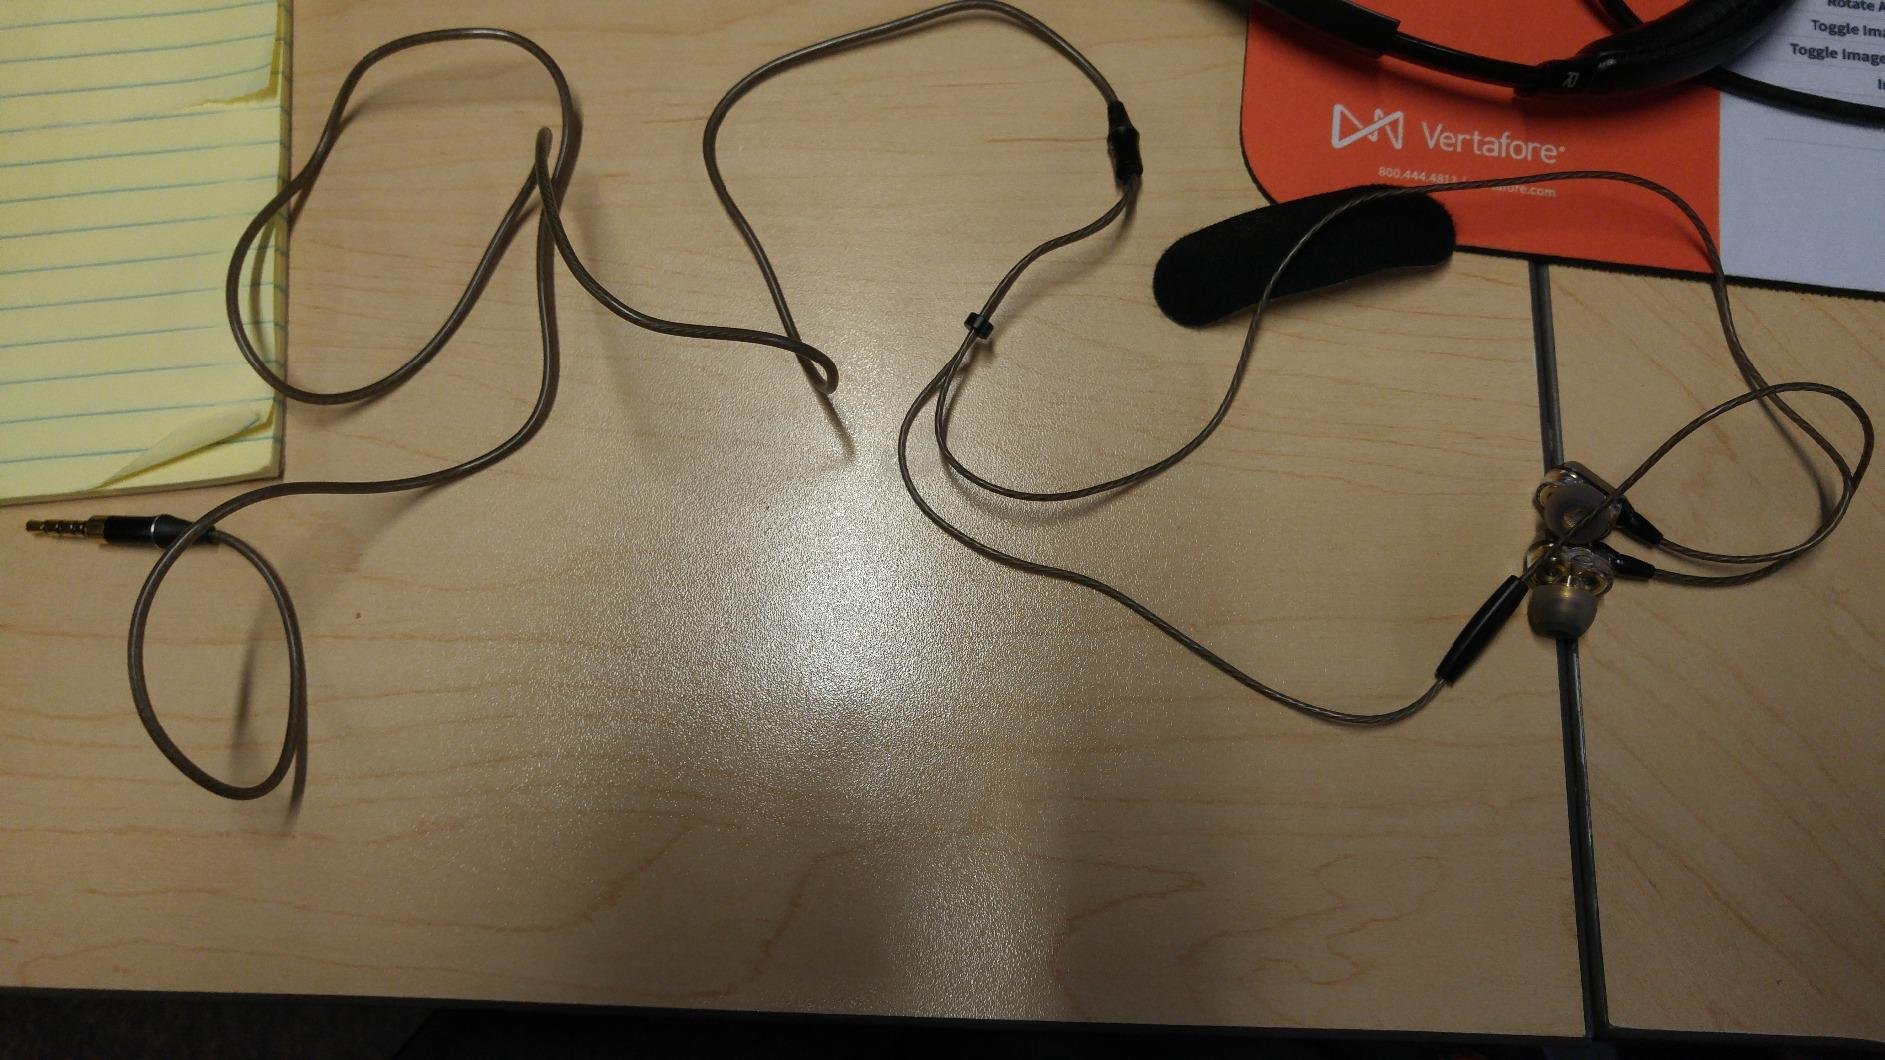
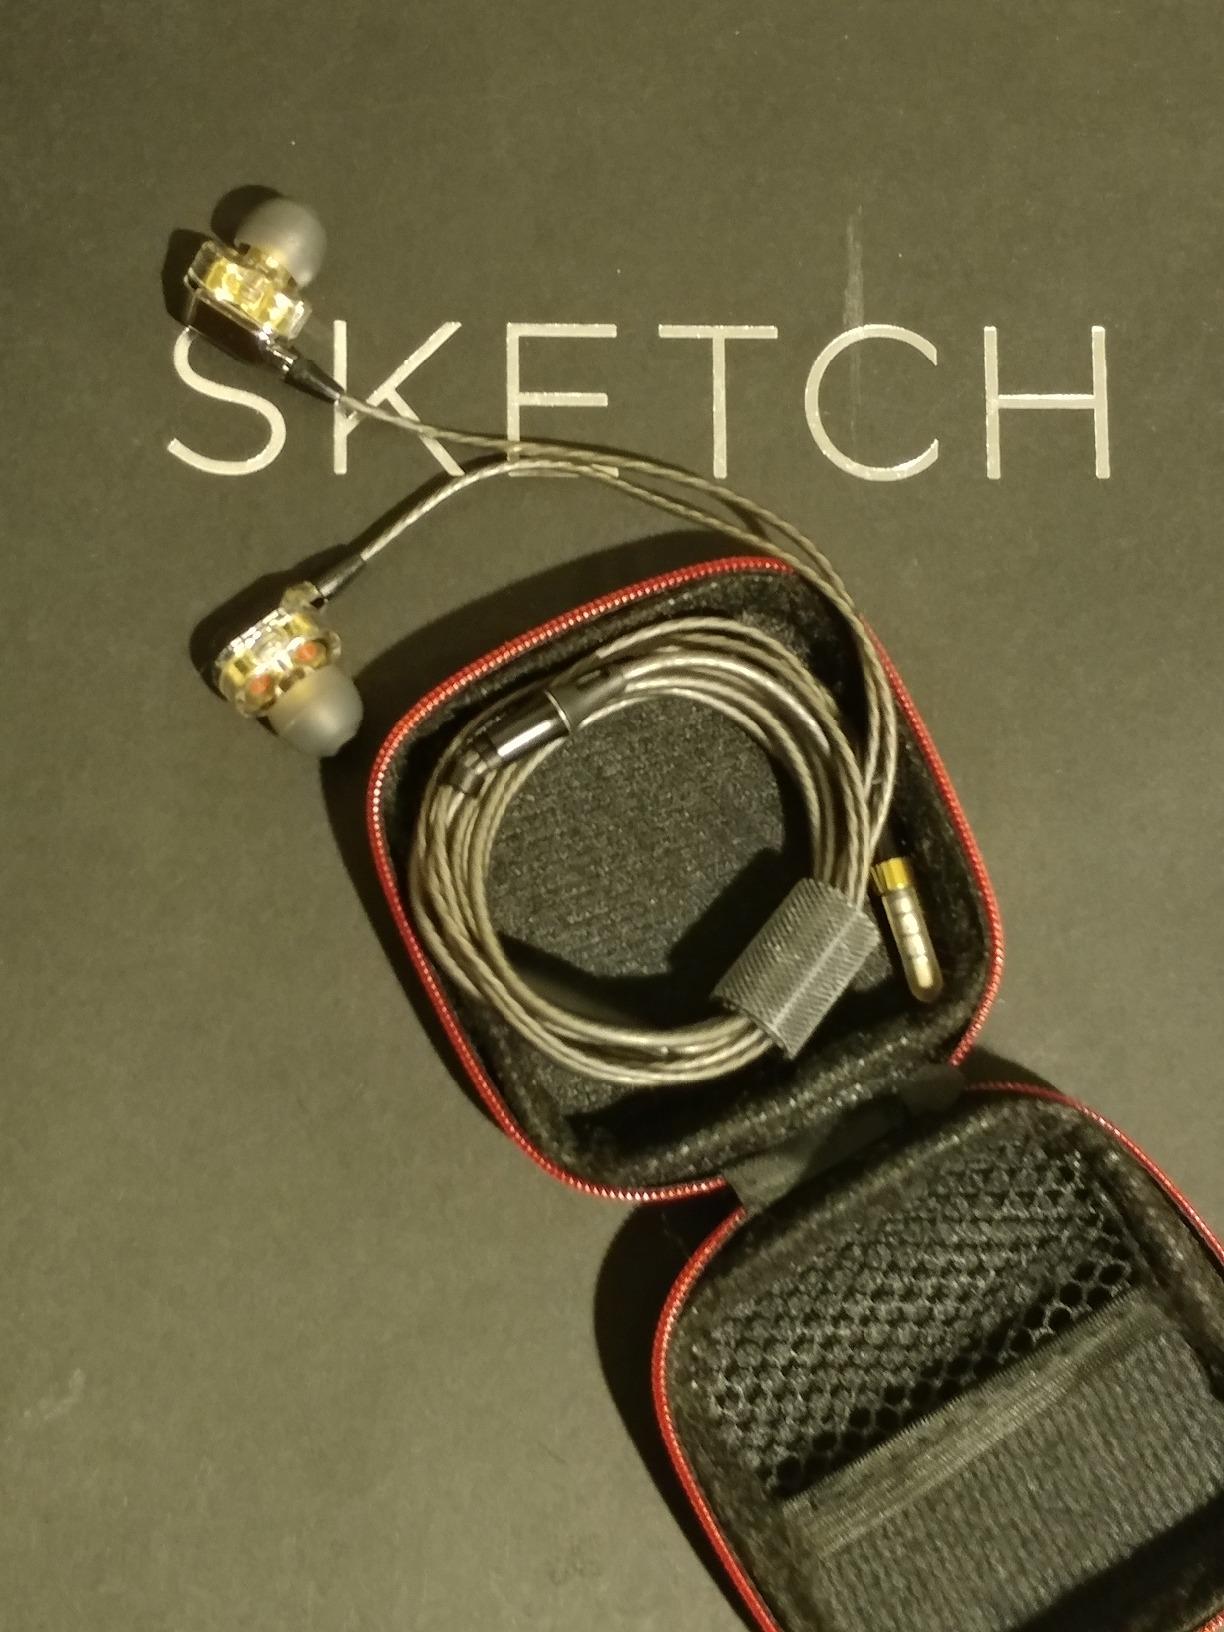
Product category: headphones
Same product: yes